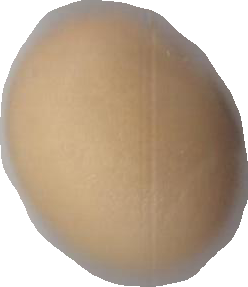
Variety: Dega